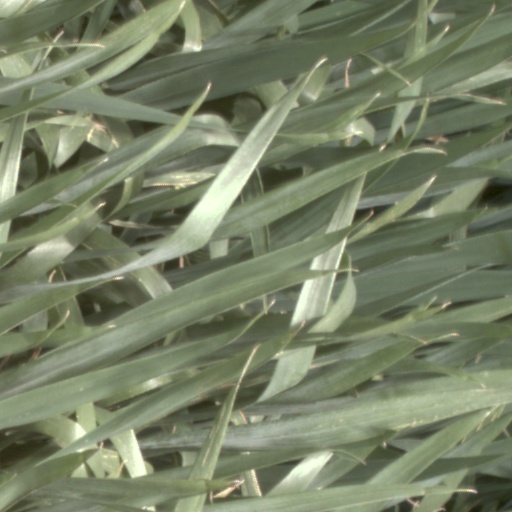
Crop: wheat